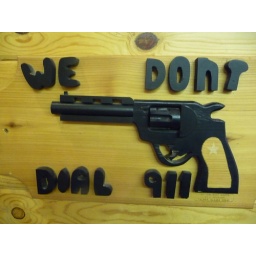
Interesting sign spotted at the Noisy Goose, a great place for dinner in Palmer, Alaska